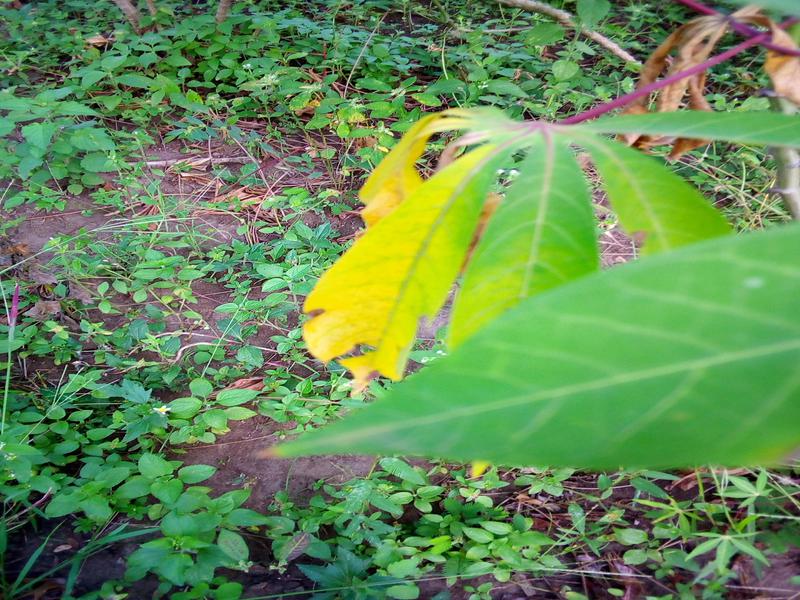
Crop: cassava
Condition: bacterial_blight